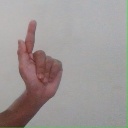
अक्षर: ळ